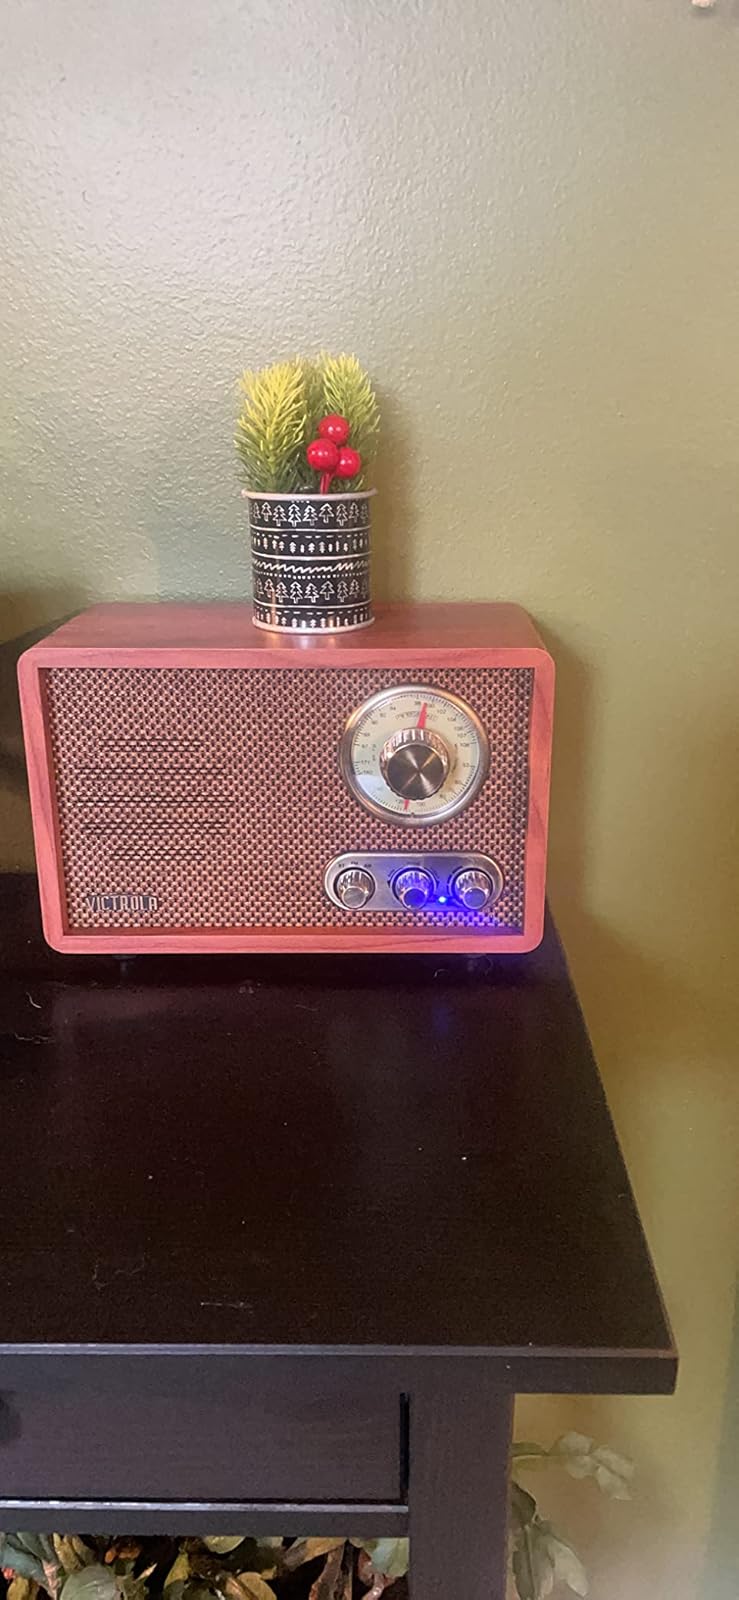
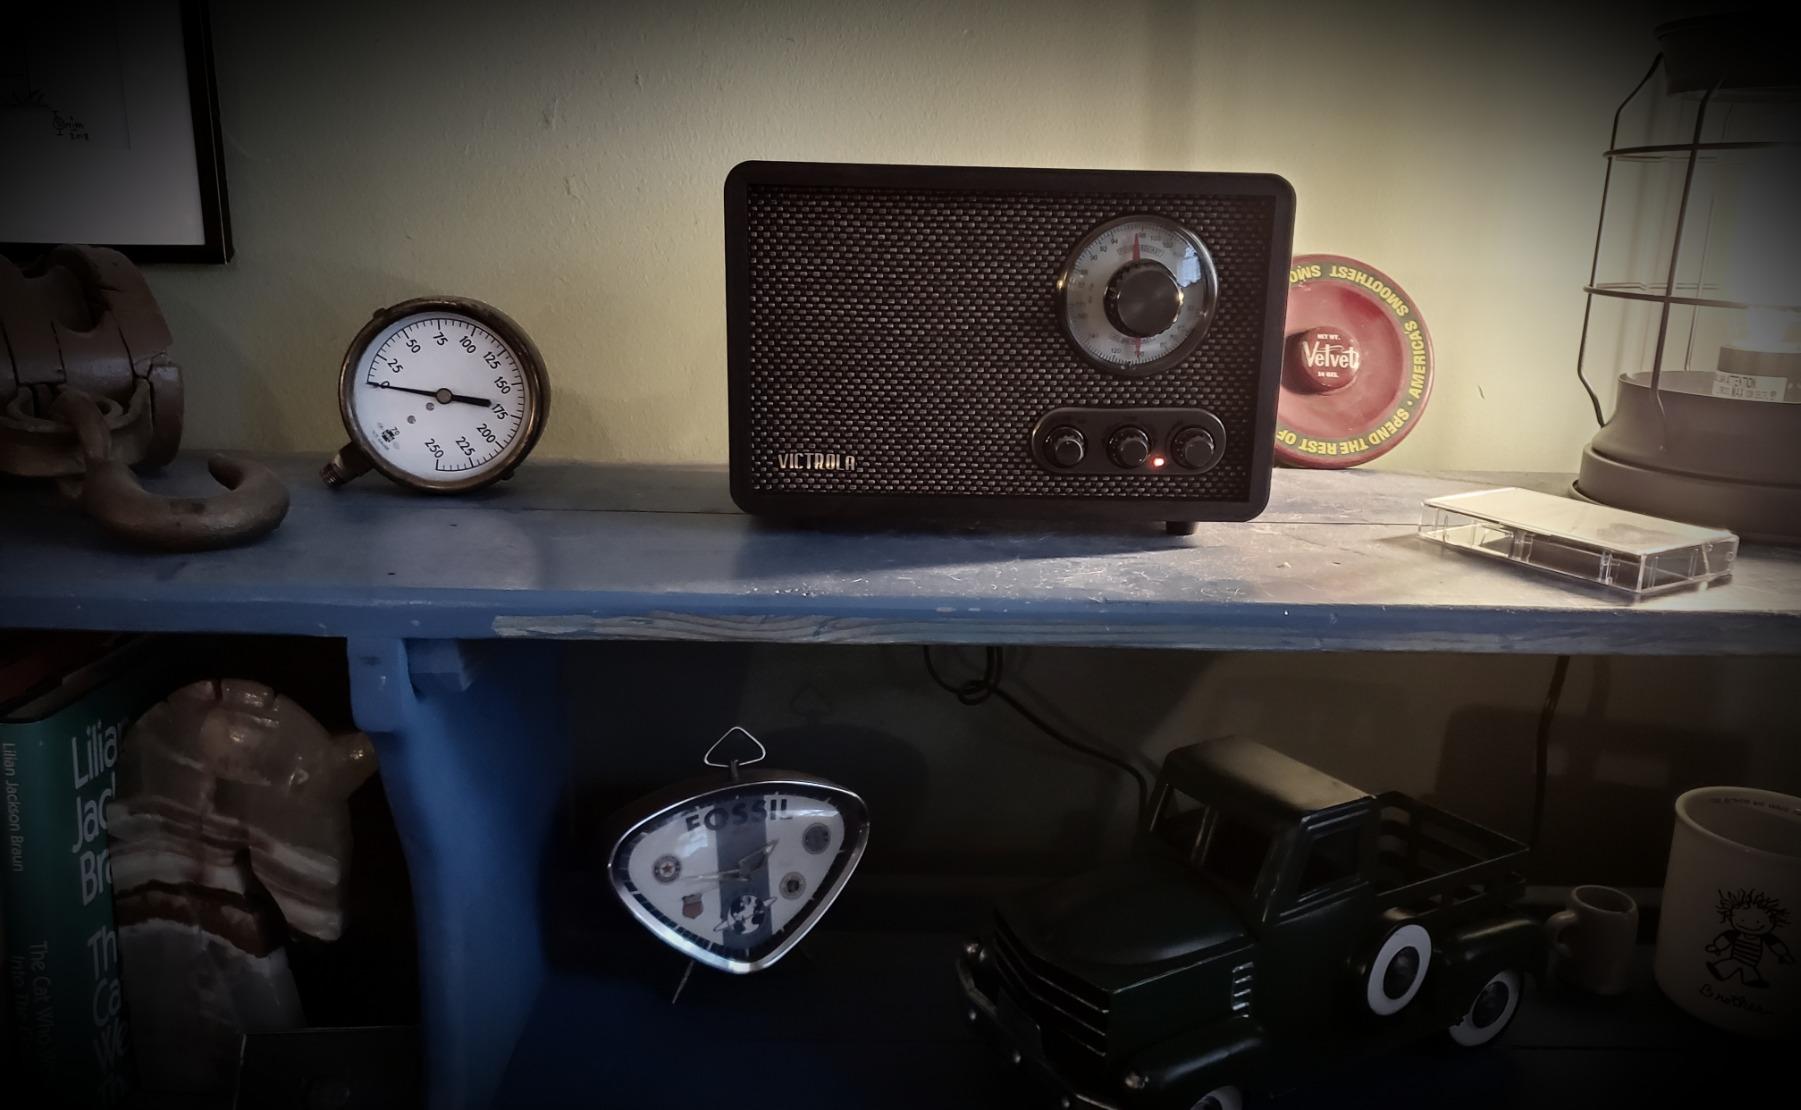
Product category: radio
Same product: no